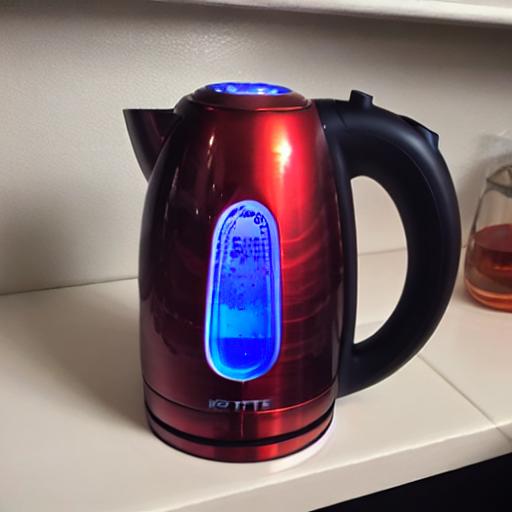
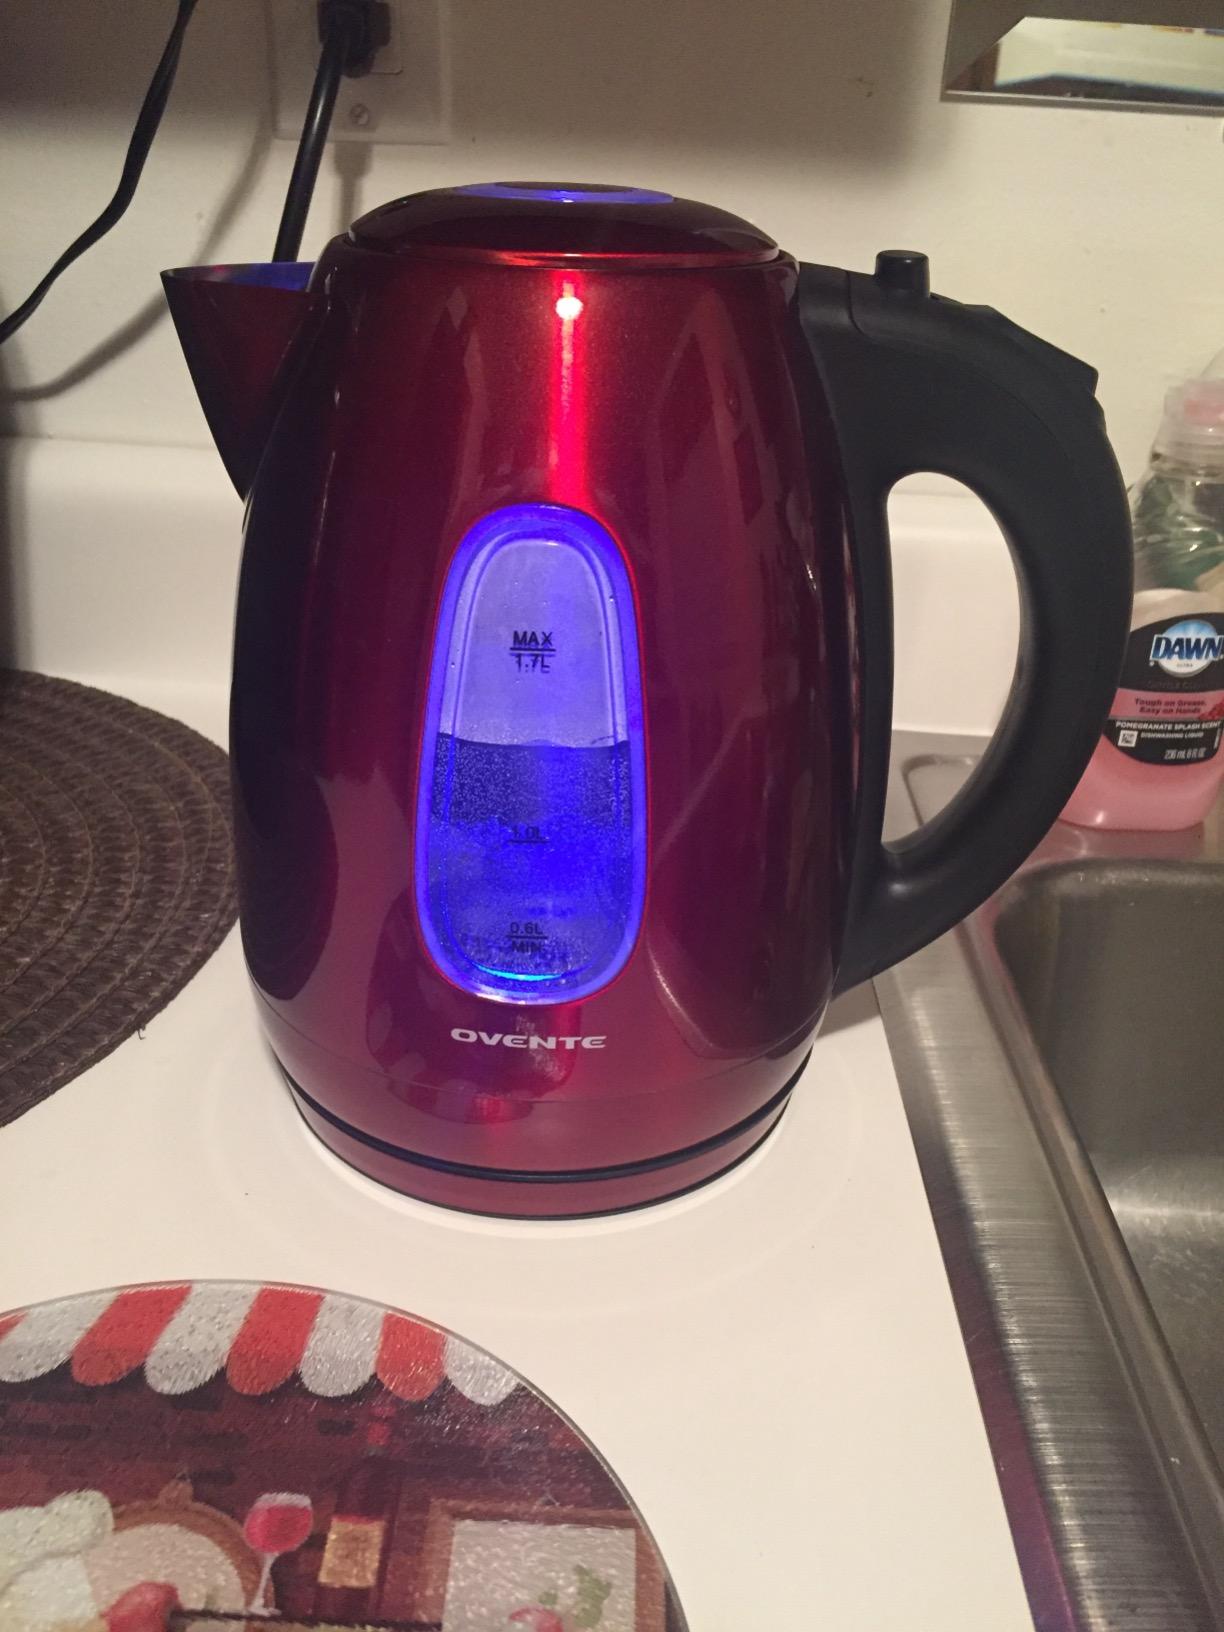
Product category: items_kettle
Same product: no